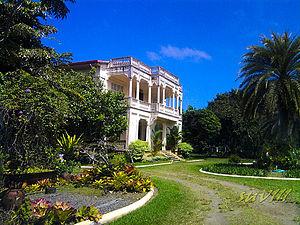
Manapla est une localité de la province du Negros occidental, aux Philippines. En 2015, elle compte 54 845 habitants.